John R. Gregg

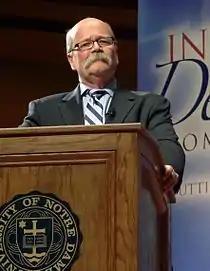
Gregg in 2012, at the gubernatorial debate

Gregg was the Democratic nominee for Governor of Indiana in the 2012 election. He faced Republican Congressman Mike Pence. Although originally predicted to lose decisively to Pence, Gregg closed the gap late in the election, winning 46% of the vote to Pence's 49%. Gregg's campaign was focused on putting Indiana back to work in the midst of the economic recession, and called for an armistice on social issues. He attempted to brand Pence as an extremist Washington politician, which was effective with some demographics, particularly women, but did not carry the election.